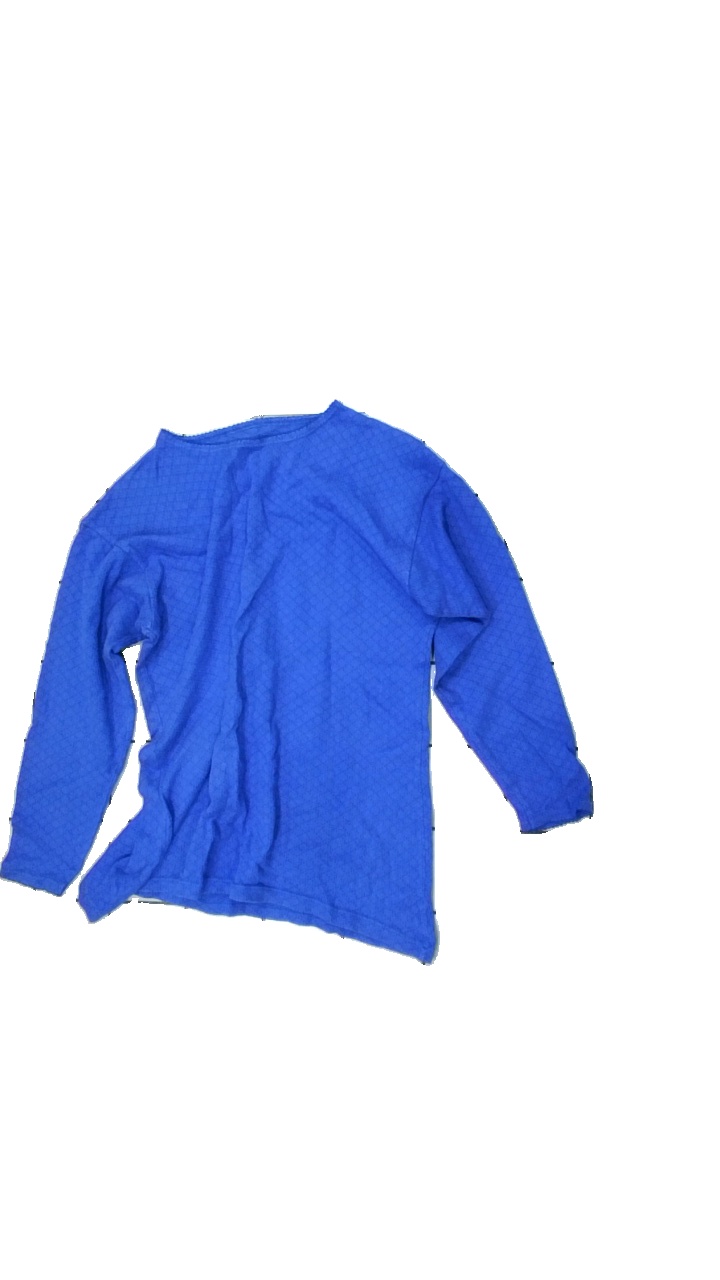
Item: Sweater (Ladies)
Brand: Missing
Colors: Blue
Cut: Regular, C-collar
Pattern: Geometric print
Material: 100% cotton
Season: All
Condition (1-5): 2
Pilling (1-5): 4
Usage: Export
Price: <50